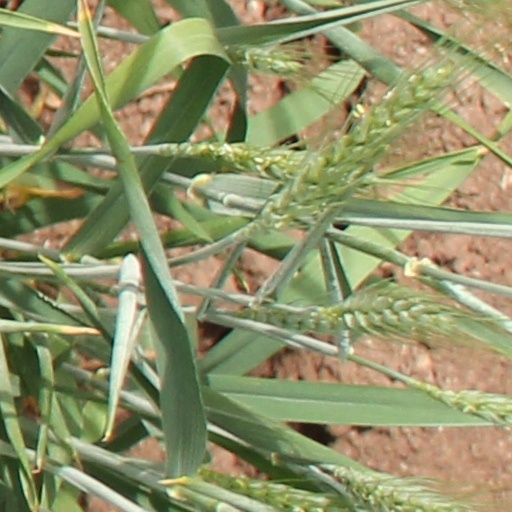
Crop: wheat